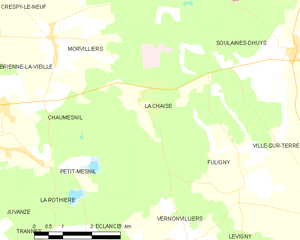
Carte des communes françaises: La Chaise